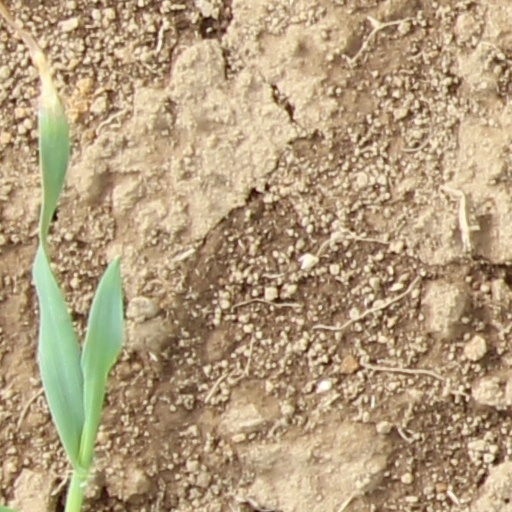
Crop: wheat